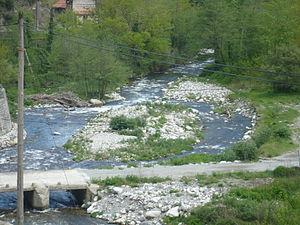
Point de confluence de la Coumelade dans le Tech
La Coumelade est un torrent des Pyrénées, dans le massif du Canigou. Son bassin correspond approximativement au territoire de la commune du Tech, dans le département français des Pyrénées-Orientales. La Coumelade se jette dans le fleuve Tech.
Le Tech est une commune française située dans le département des Pyrénées-Orientales, en région Occitanie.